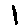
Label: 1